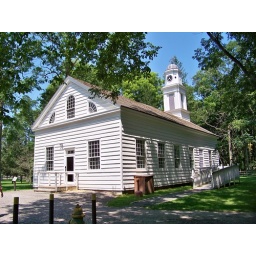
Allaire Village Church, world's only church with bell tower in rear of building, Aug 09